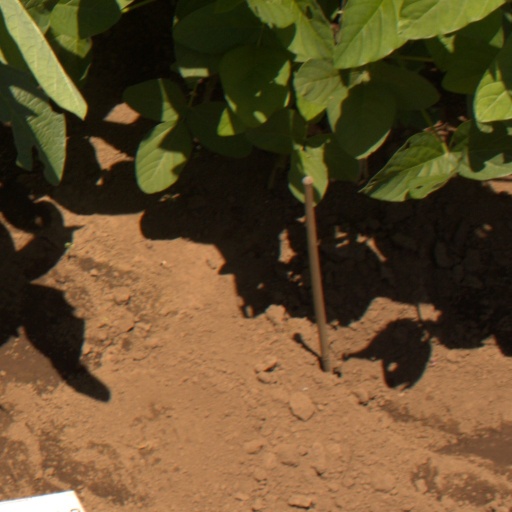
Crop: soybean